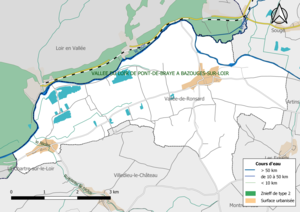
Zones naturelles d'intérêt écologique faunistique et Floristique (ZNIEFF) de type 2 de la commune de fr:Vallée-de-Ronsard (Loir-et-Cher, France).
Vallée-de-Ronsard est une commune nouvelle française résultant de la fusion — au 1ᵉʳ janvier 2019 — des communes de Couture-sur-Loir et Tréhet, située dans le département de Loir-et-Cher, en région Centre-Val de Loire.